Sandra Lawson

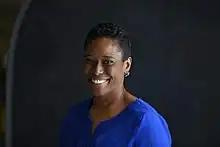
Lawson in 2018

Sandra Lawson (born 1970) is an American rabbi and the first director of Racial Diversity, Equity and Inclusion at Reconstructing Judaism. She previously served as Associate Chaplain for Jewish Life at Elon University. Lawson became the first openly gay, female, and black rabbi in the world in 2018. She is a veteran, vegan, sociologist, personal trainer, food activist, weightlifter, author and musician.